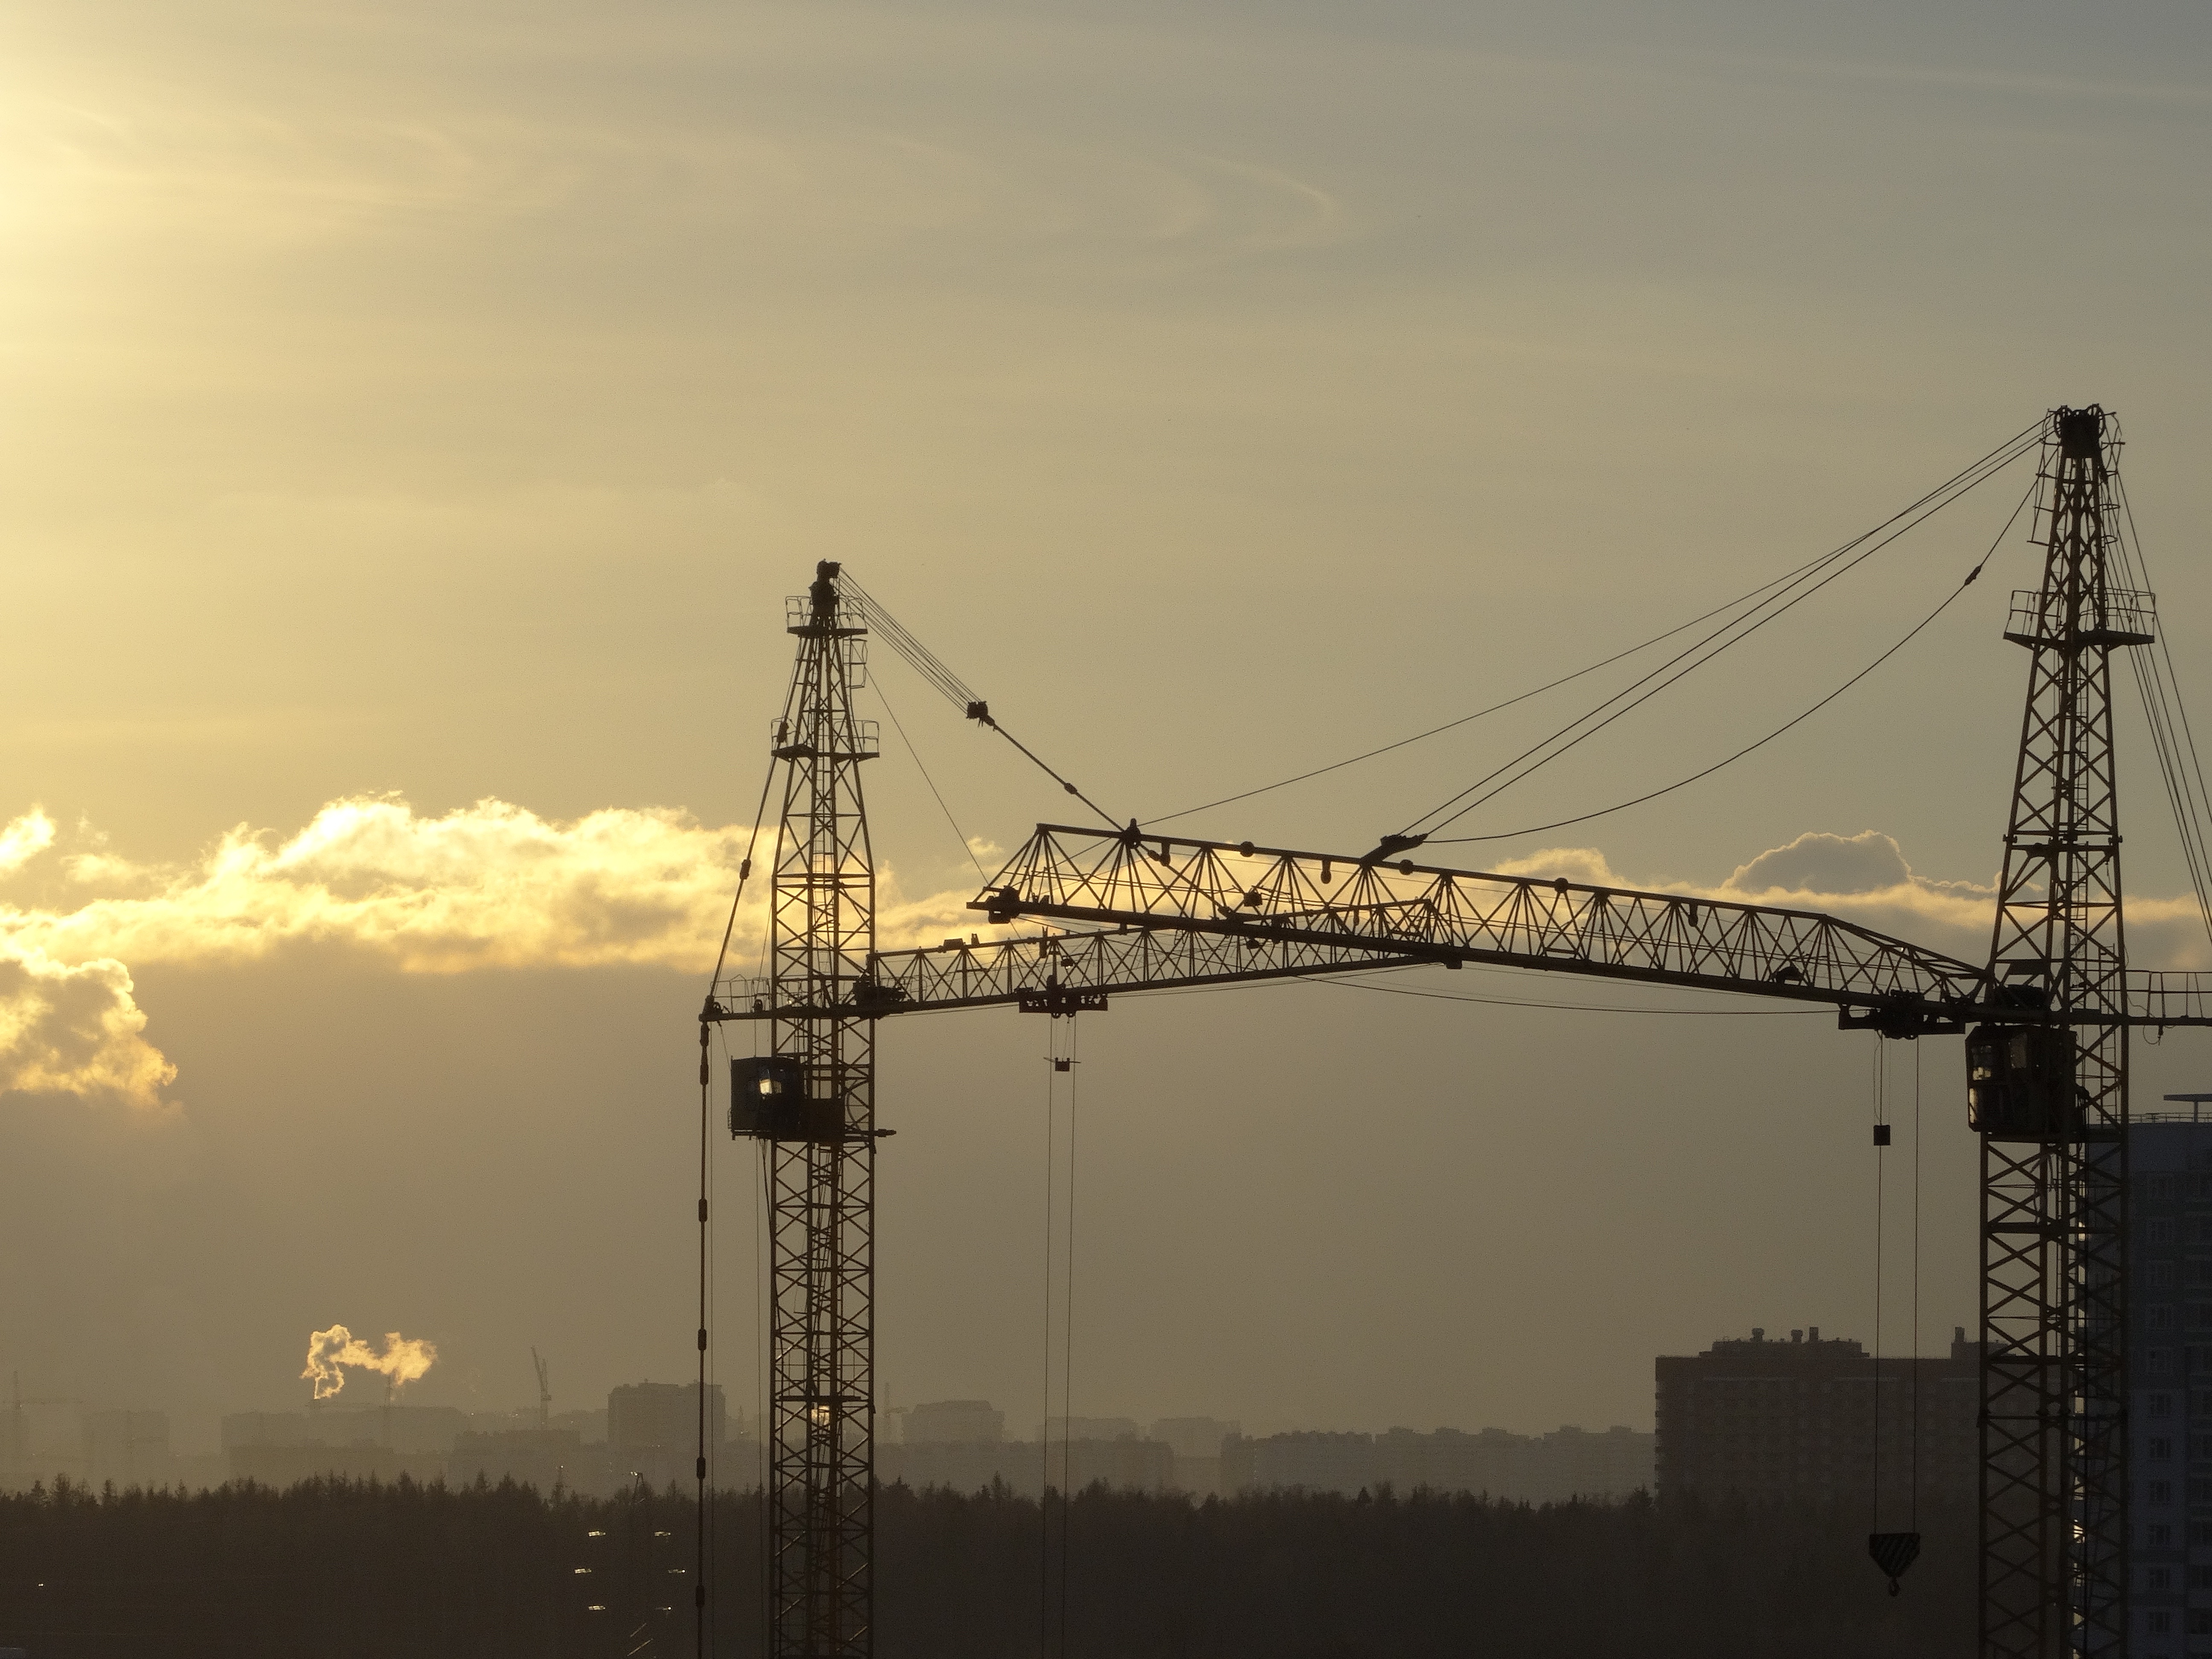
sky, sunset, bridge, urban, dusk, evening, vehicle, tower, mast, industry, electricity, cranes, transmission tower, construction equipment, overhead power line, zoomed